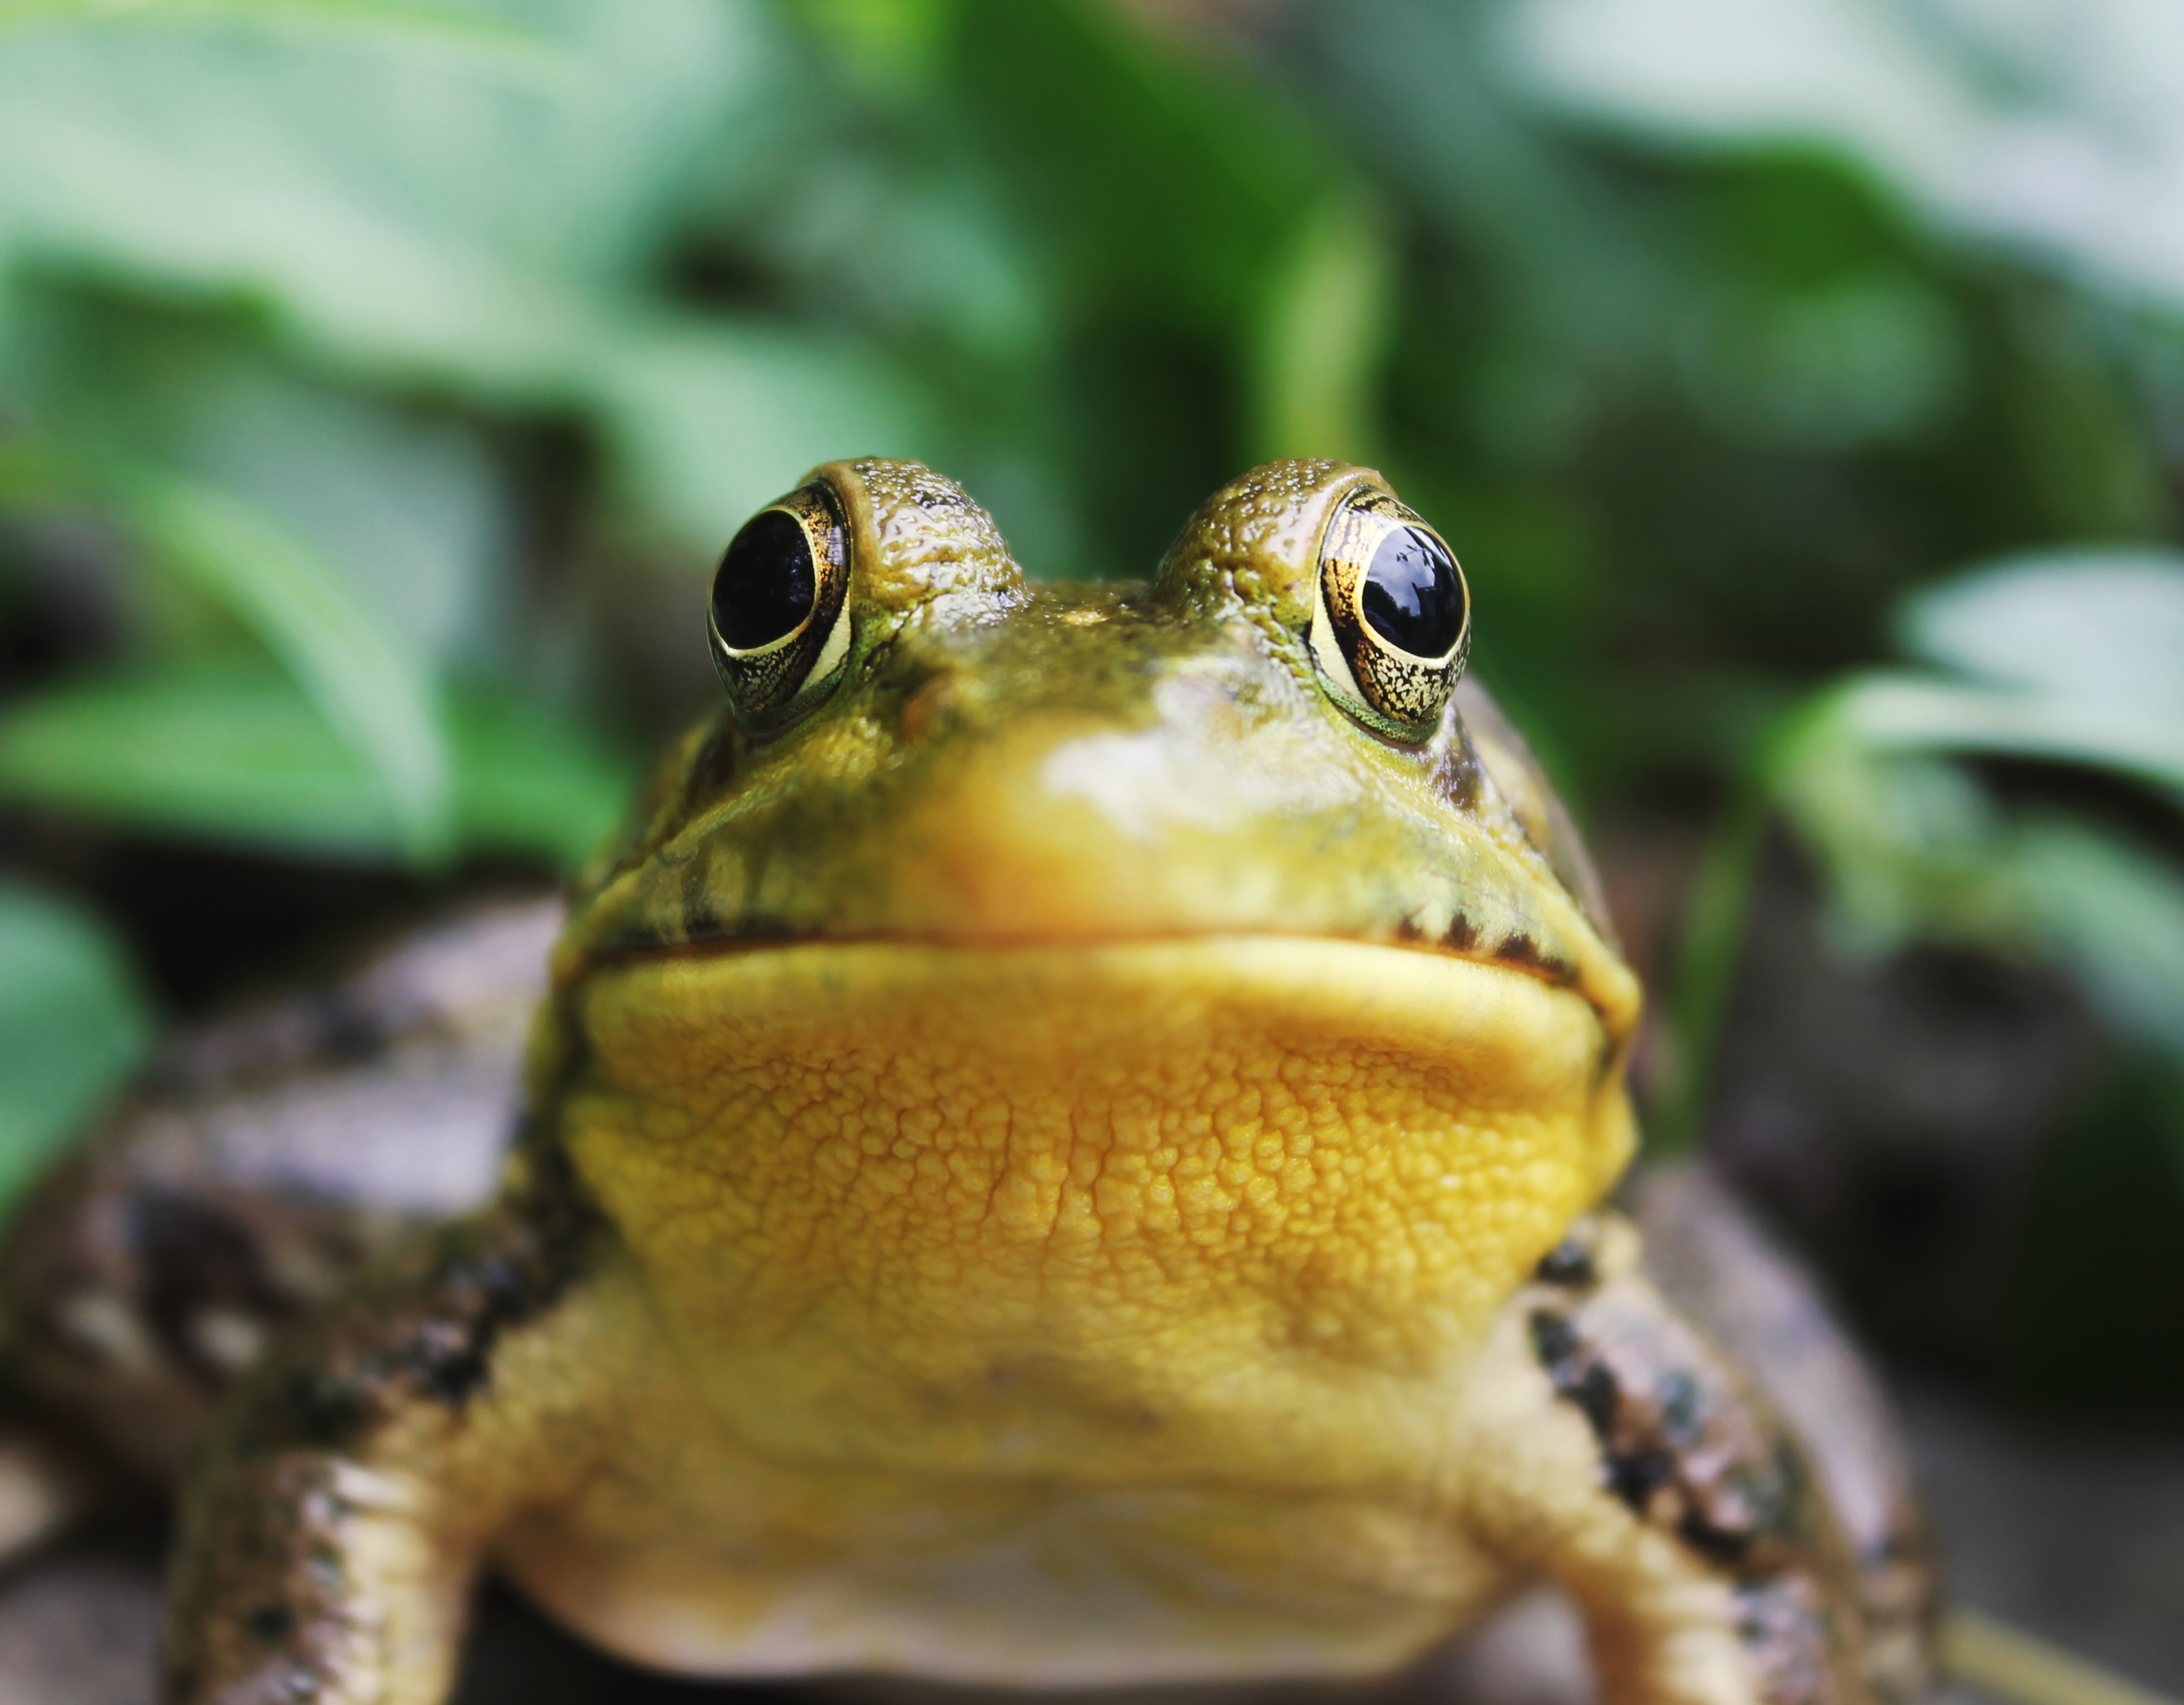
nature, wildlife, biology, frog, toad, amphibian, fauna, tree frog, close up, vertebrate, macro photography, bullfrog, ranidae, emydidae